Asuna (Sword Art Online)

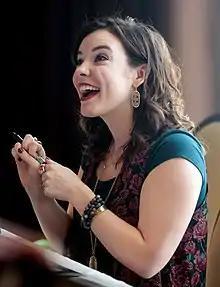
Cherami Leigh has received praise for her performance as Asuna in the English dub.

In a review, Richard Eisenbeis of Kotaku hailed "Sword Art Online" as the smartest series in recent years; Eisenbeis particularly noted how the romance between Kirito and Asuna is explored bringing "definition to exactly what love is like in a virtual world." However, in the second half of the novels, criticism was levied at the aspect of turning Asuna into a damsel in distress trope, stating that a strong female lead was "reduced to nothing but the quest item the male lead is hunting for." Eisenbeis further complained that "in the first arc of "Sword Art Online", Asuna was a strong fighter and one of the leaders who thousands depended on to get them through the death game alive. In the second arc, she was powerless, locked in a literal bird cage and molested by her captor while waiting for her hero to rescue her. In "Gun Gale Online", she was little more than a spectator cheering on her man. And even in "Calibre", she was just another member of the ensemble cast."